Elton John

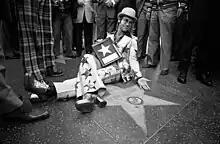
John receiving his star on the Hollywood Walk of Fame in 1975

John formed his own record label, The Rocket Record Company (distributed in the US by MCA and initially by Island in the UK), and signed acts to it—notably Neil Sedaka (John sang background vocals on Sedaka's "Bad Blood") and Kiki Dee, in whom he took a personal interest. Rather than releasing his own records through The Rocket Record Company, John signed an $8 million contract with MCA Records. Upon the signing of the deal in 1974, MCA reportedly secured a $25 million insurance policy on his life. In 1974, MCA released "Elton John's Greatest Hits", a UK and US number one that is certified Diamond by the RIAA for US sales of 17million copies.